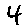
Label: 4